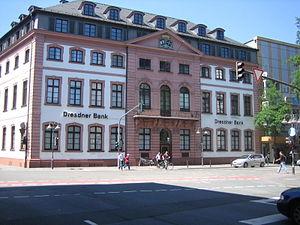
L'hôtel de Stadion se situe dans la vieille ville de Mayence en Allemagne, dans le quartier de trois clairières. Il a été patrimoine culturel de Mayence.
François Joseph Rudler est un avocat et un notaire français, membre du directoire du département du Haut-Rhin.